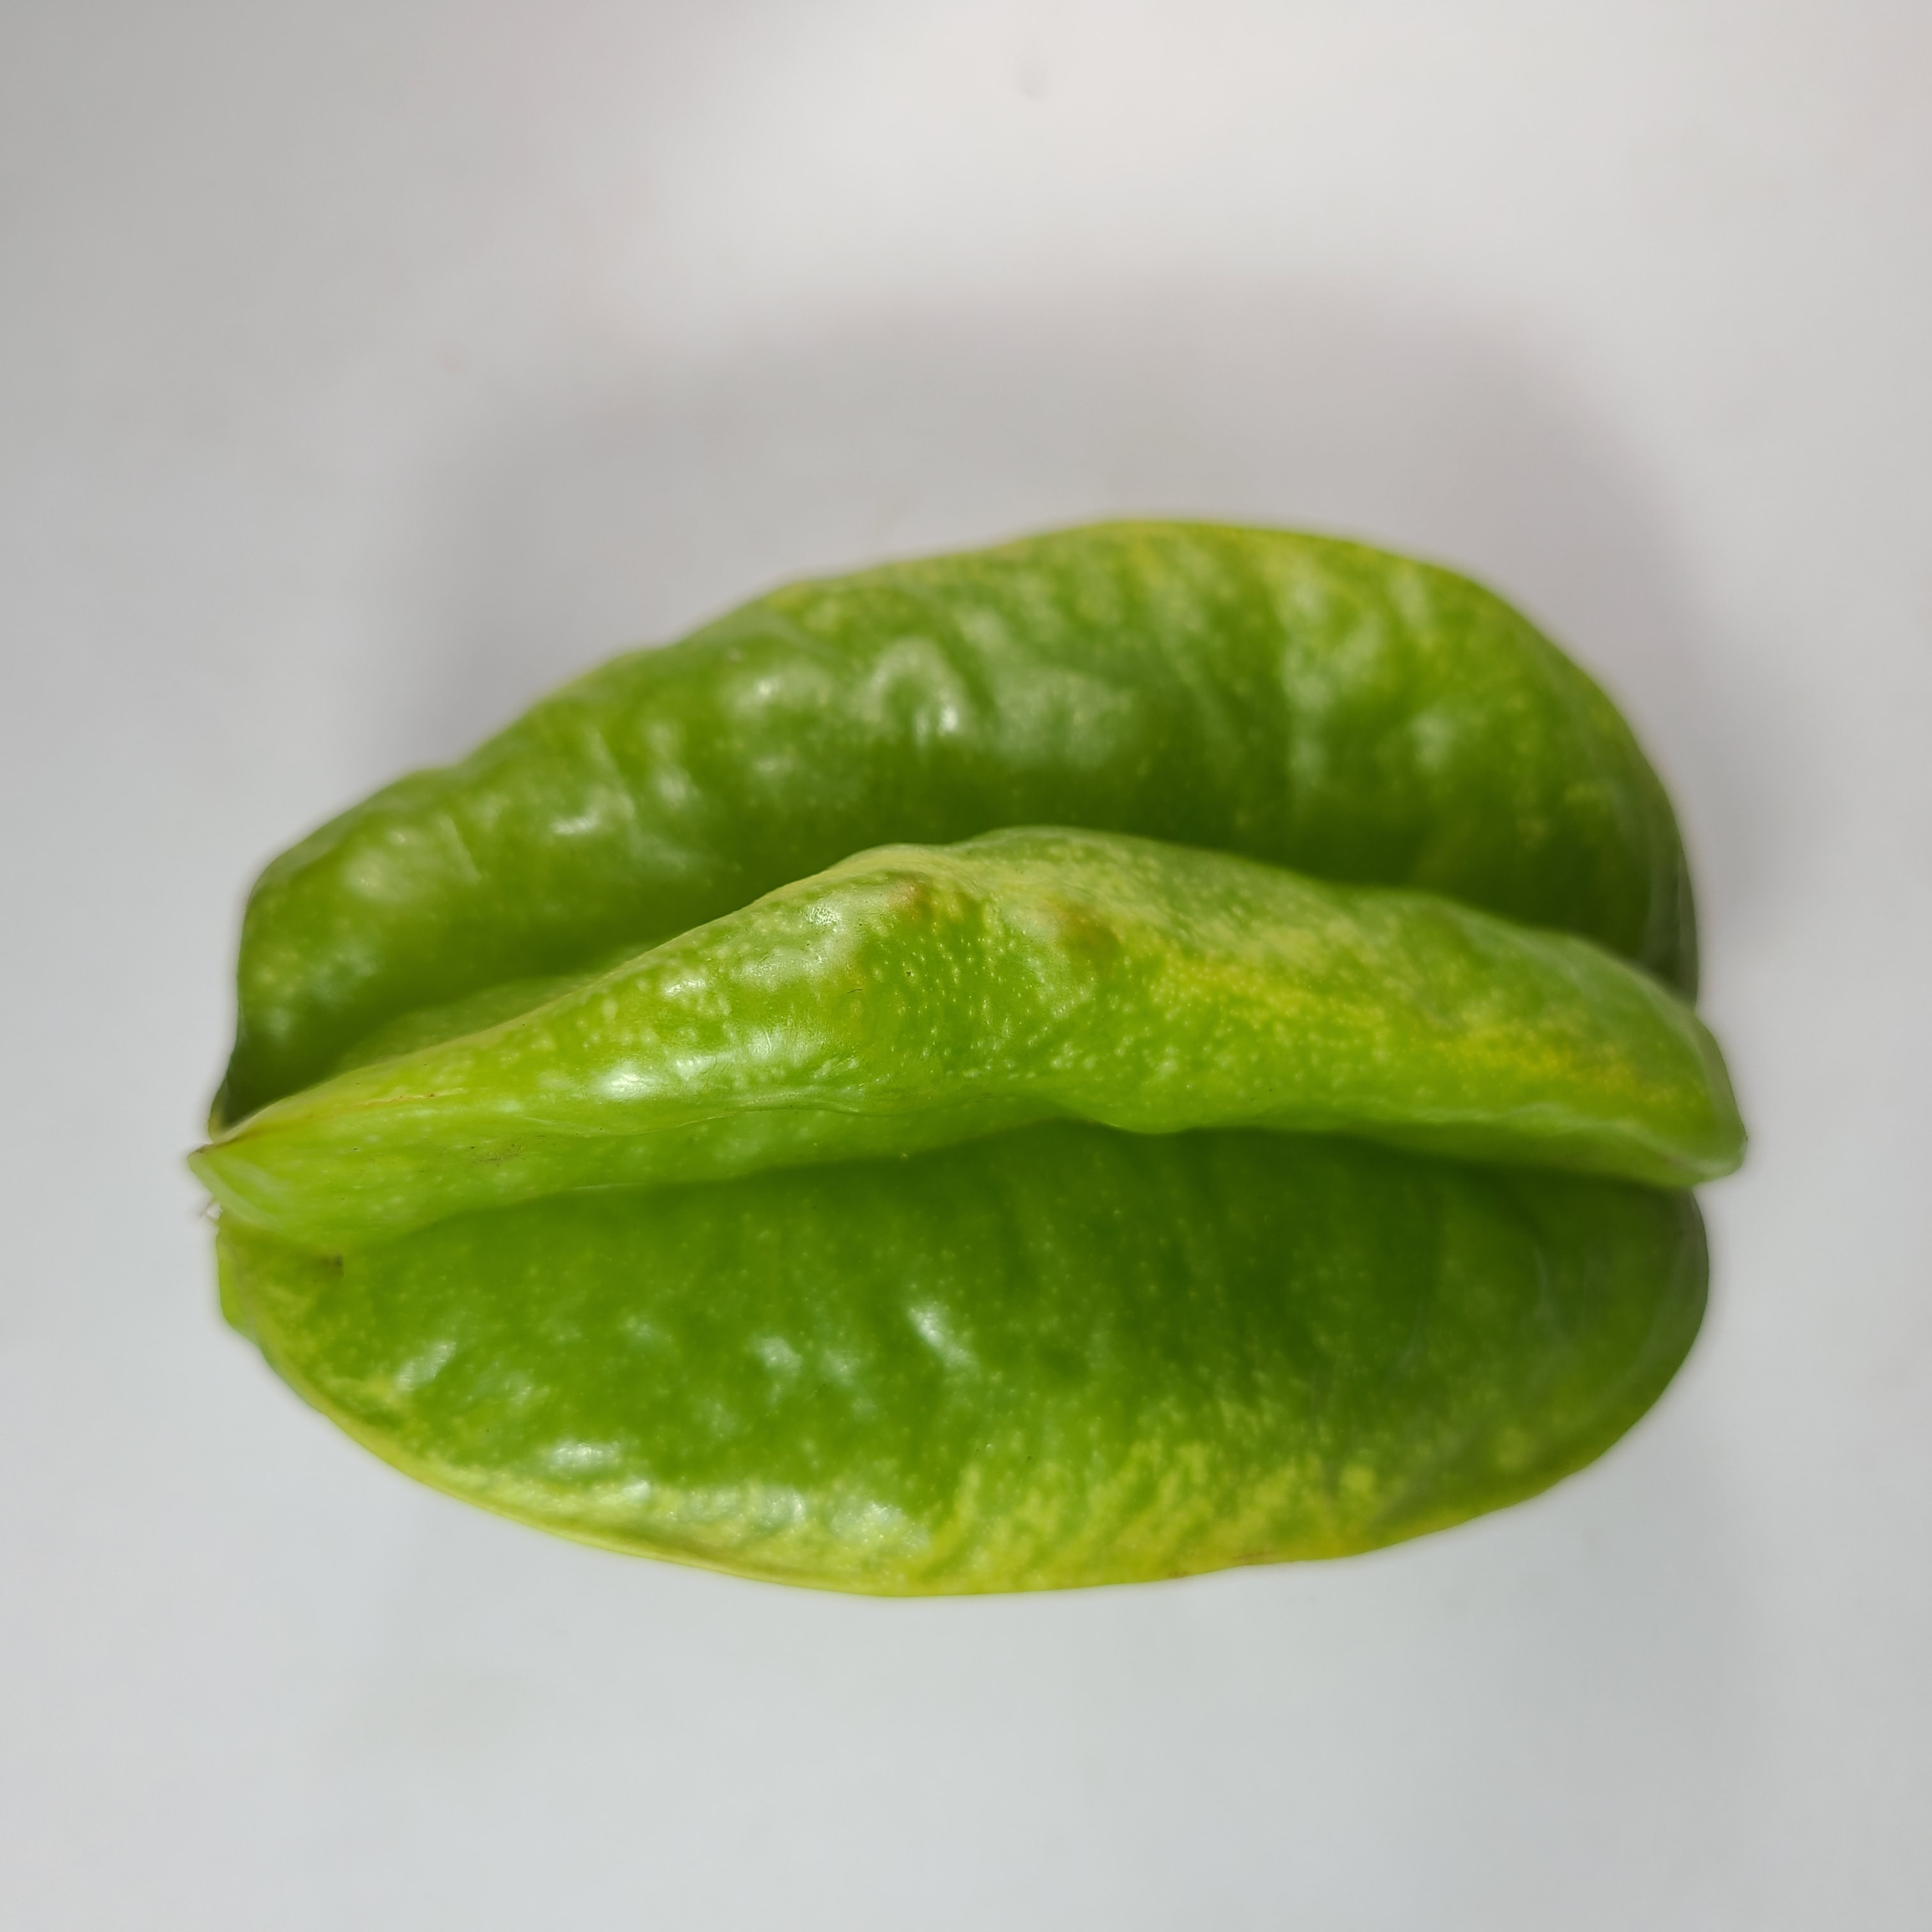
Label: Healthy Fruits